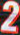
Number: 2